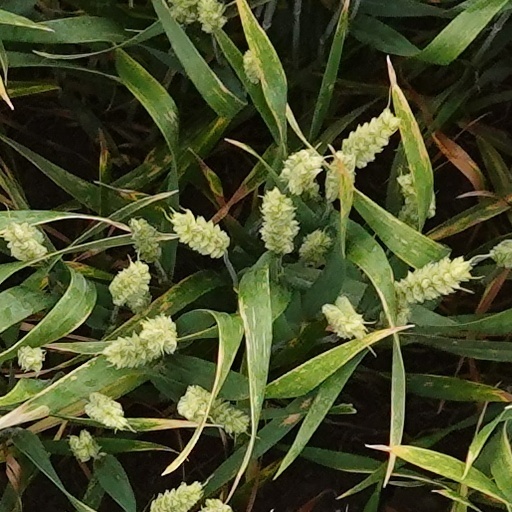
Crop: wheat